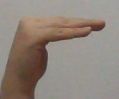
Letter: haa